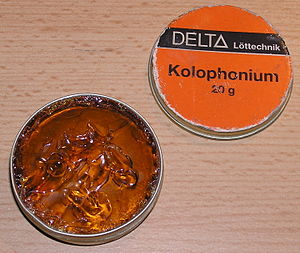
Kolofonium
Kolofonium på dåse
Kolofonium er en fast form af harpiks fra fyrretræer og andre planter, især nåletræer. Det produceres ved at opvarme frisk harpiks for at få flygtige flydende terpener til at fordampe. Kolofon er halvgennemsigtigt og varierer i farve fra gul til sort. Ved stuetemperatur er det skørt, men smelter ved opvarmning. Kolofon består hovedsageligt af forskellige harpikssyrer, mest abietinsyre. Ordet "kolofonium" kommer fra colophonia resina, latin for "harpiks fra Kolofon".